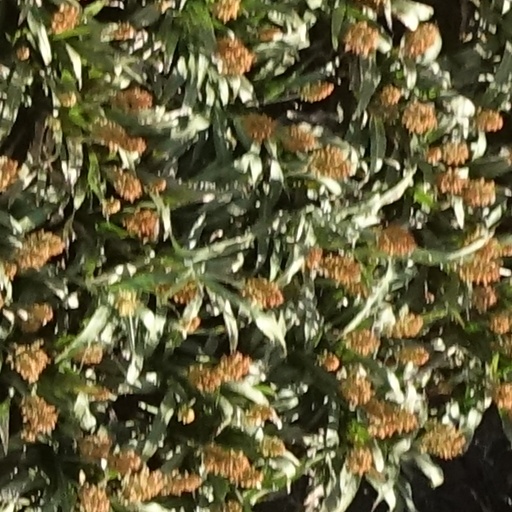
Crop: sorghum